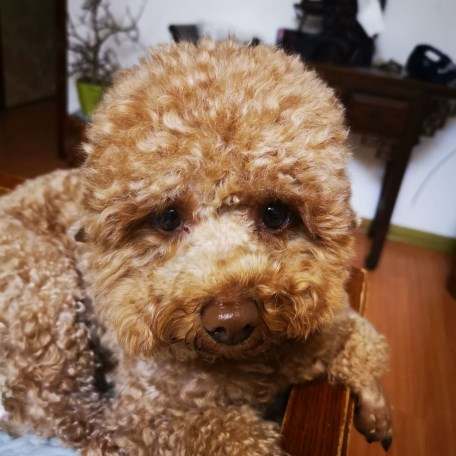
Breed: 7449-n000128-teddy